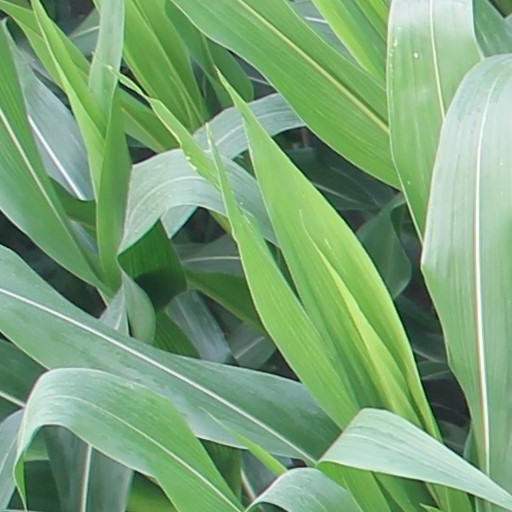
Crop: maize; corn